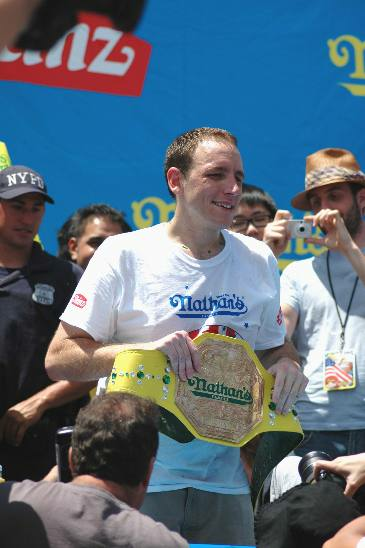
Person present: Yes